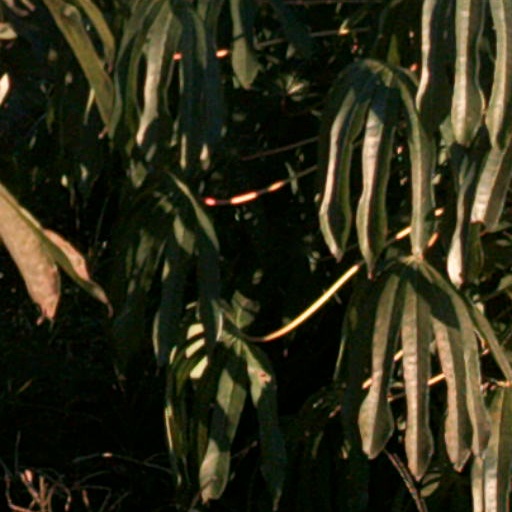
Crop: cassava